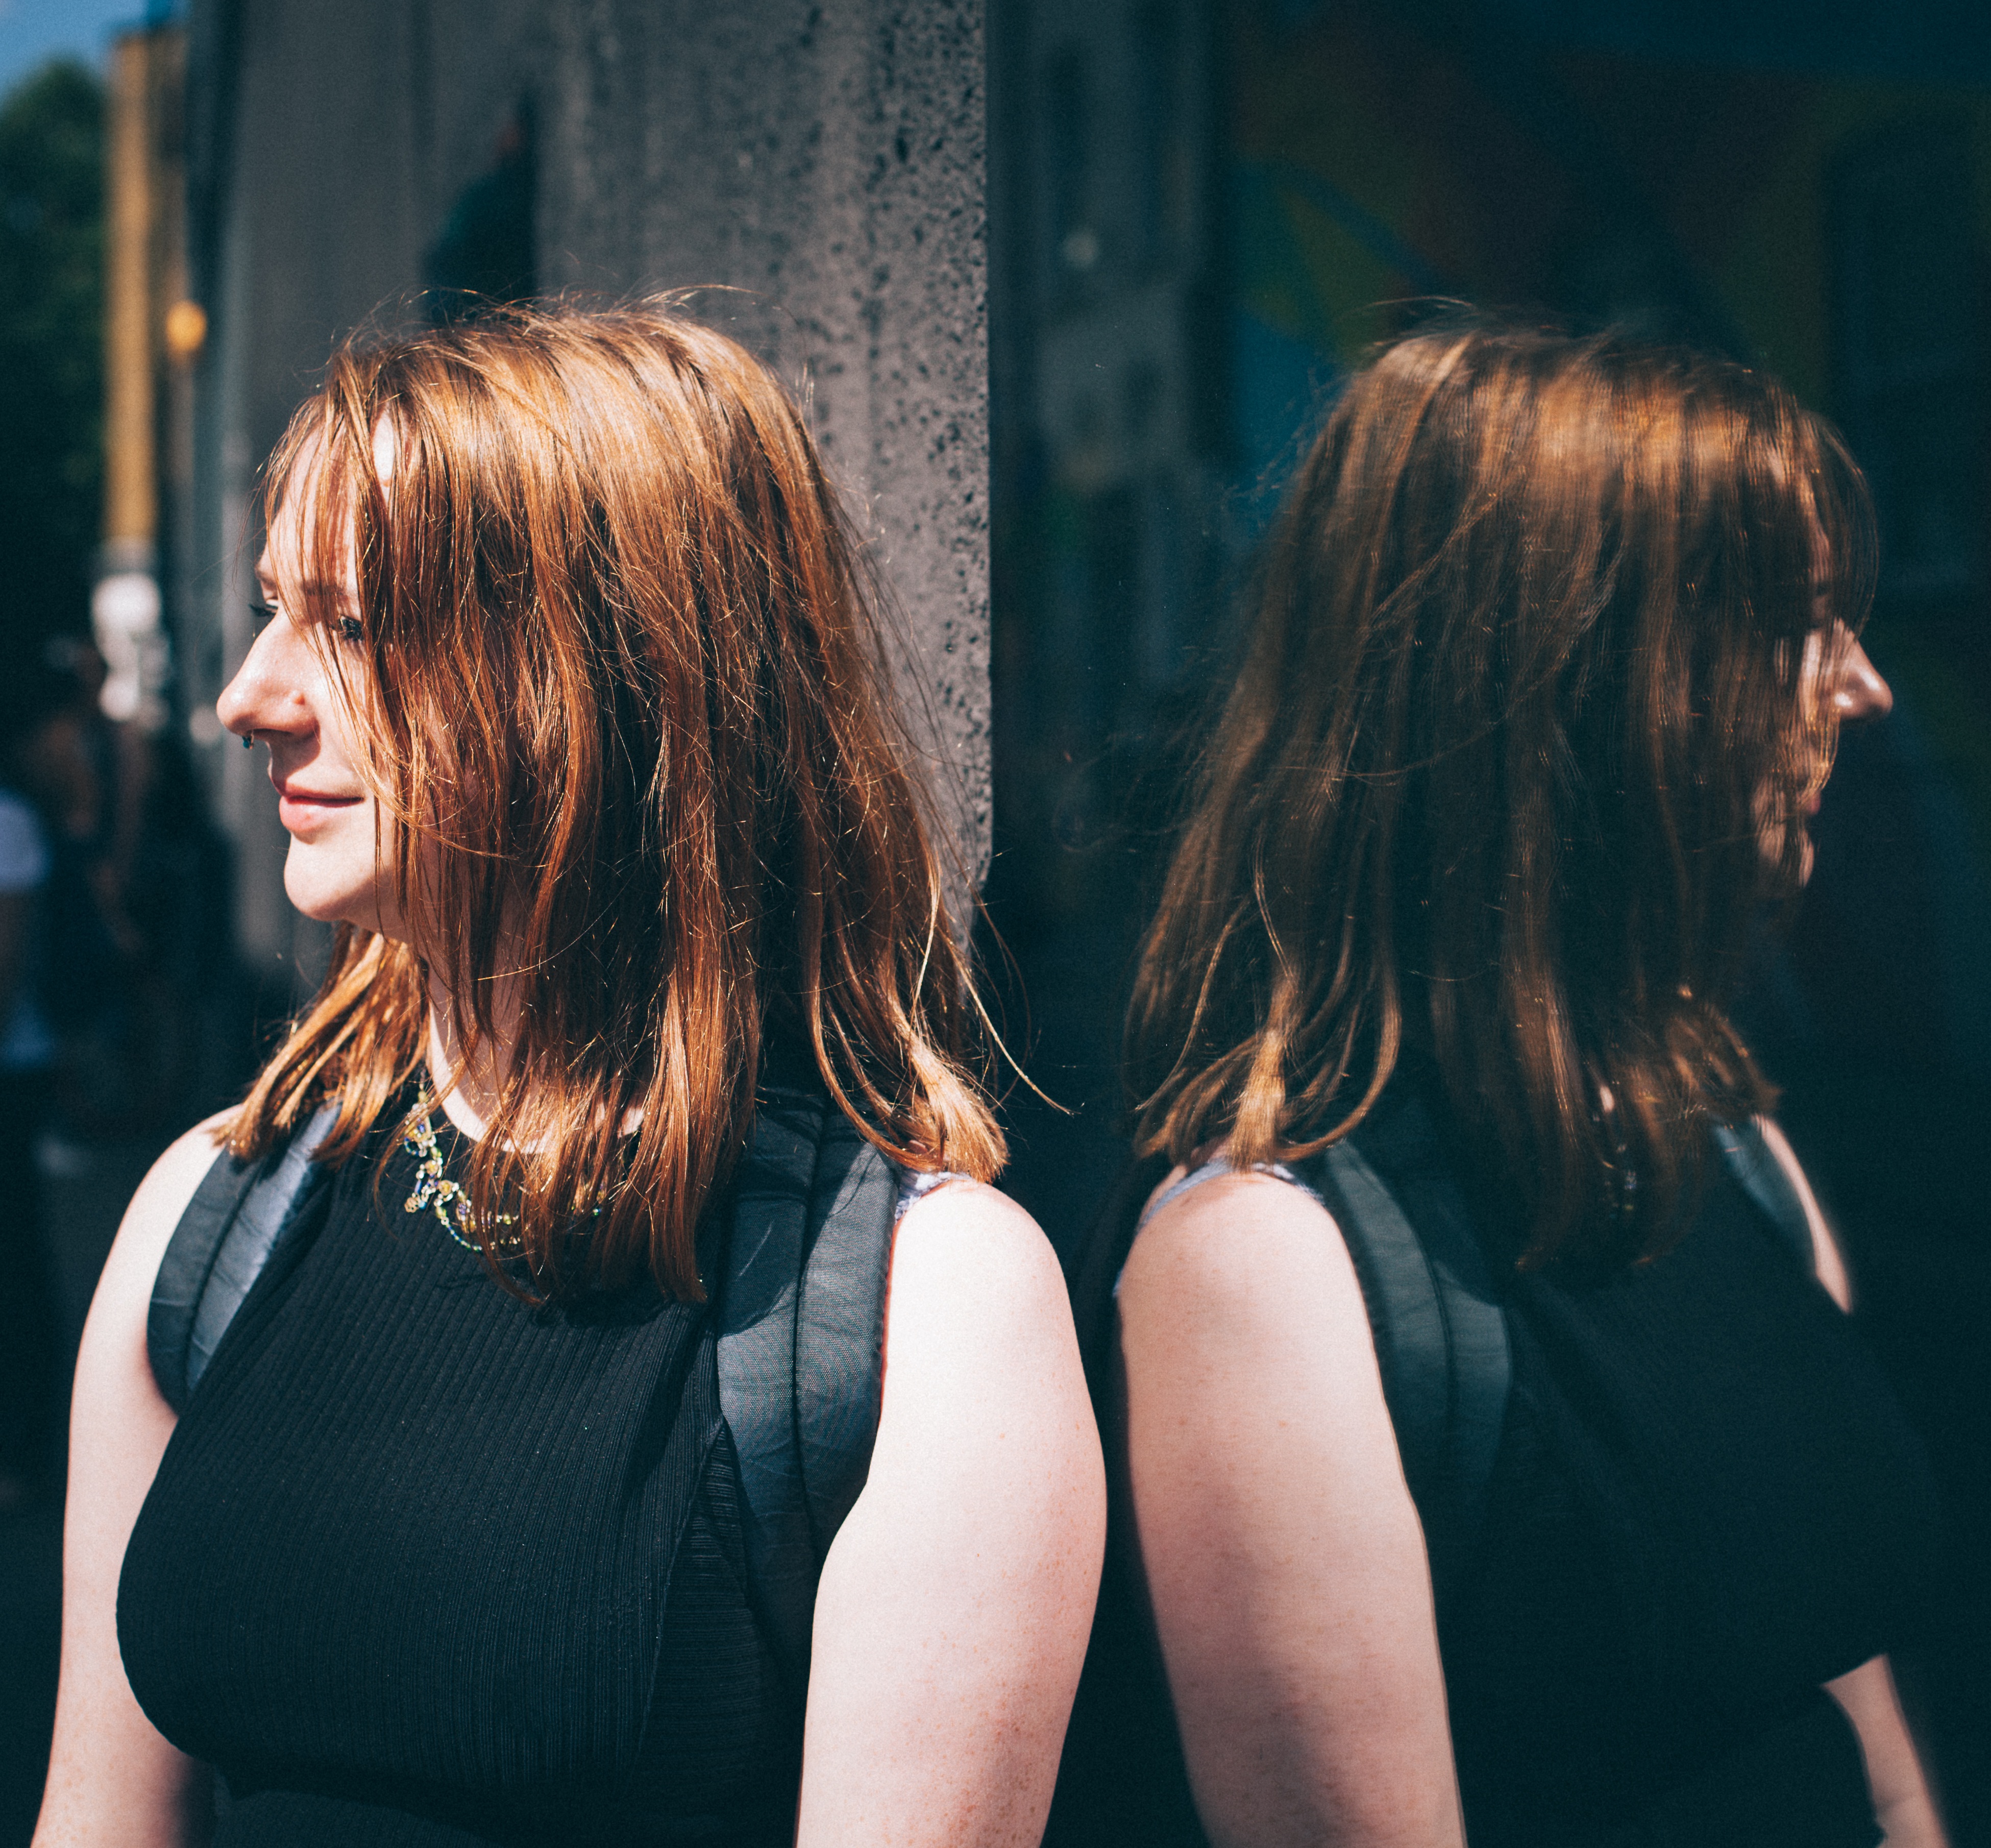
person, girl, woman, hair, portrait, model, fashion, musician, lady, hairstyle, singing, beauty, interaction, photo shoot, brown hair